The Staff of Fanon

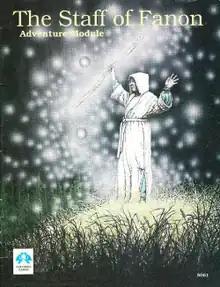

The Staff of Fanon is a 1988 role-playing game adventure for "HârnMaster" published by Columbia Games.